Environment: real
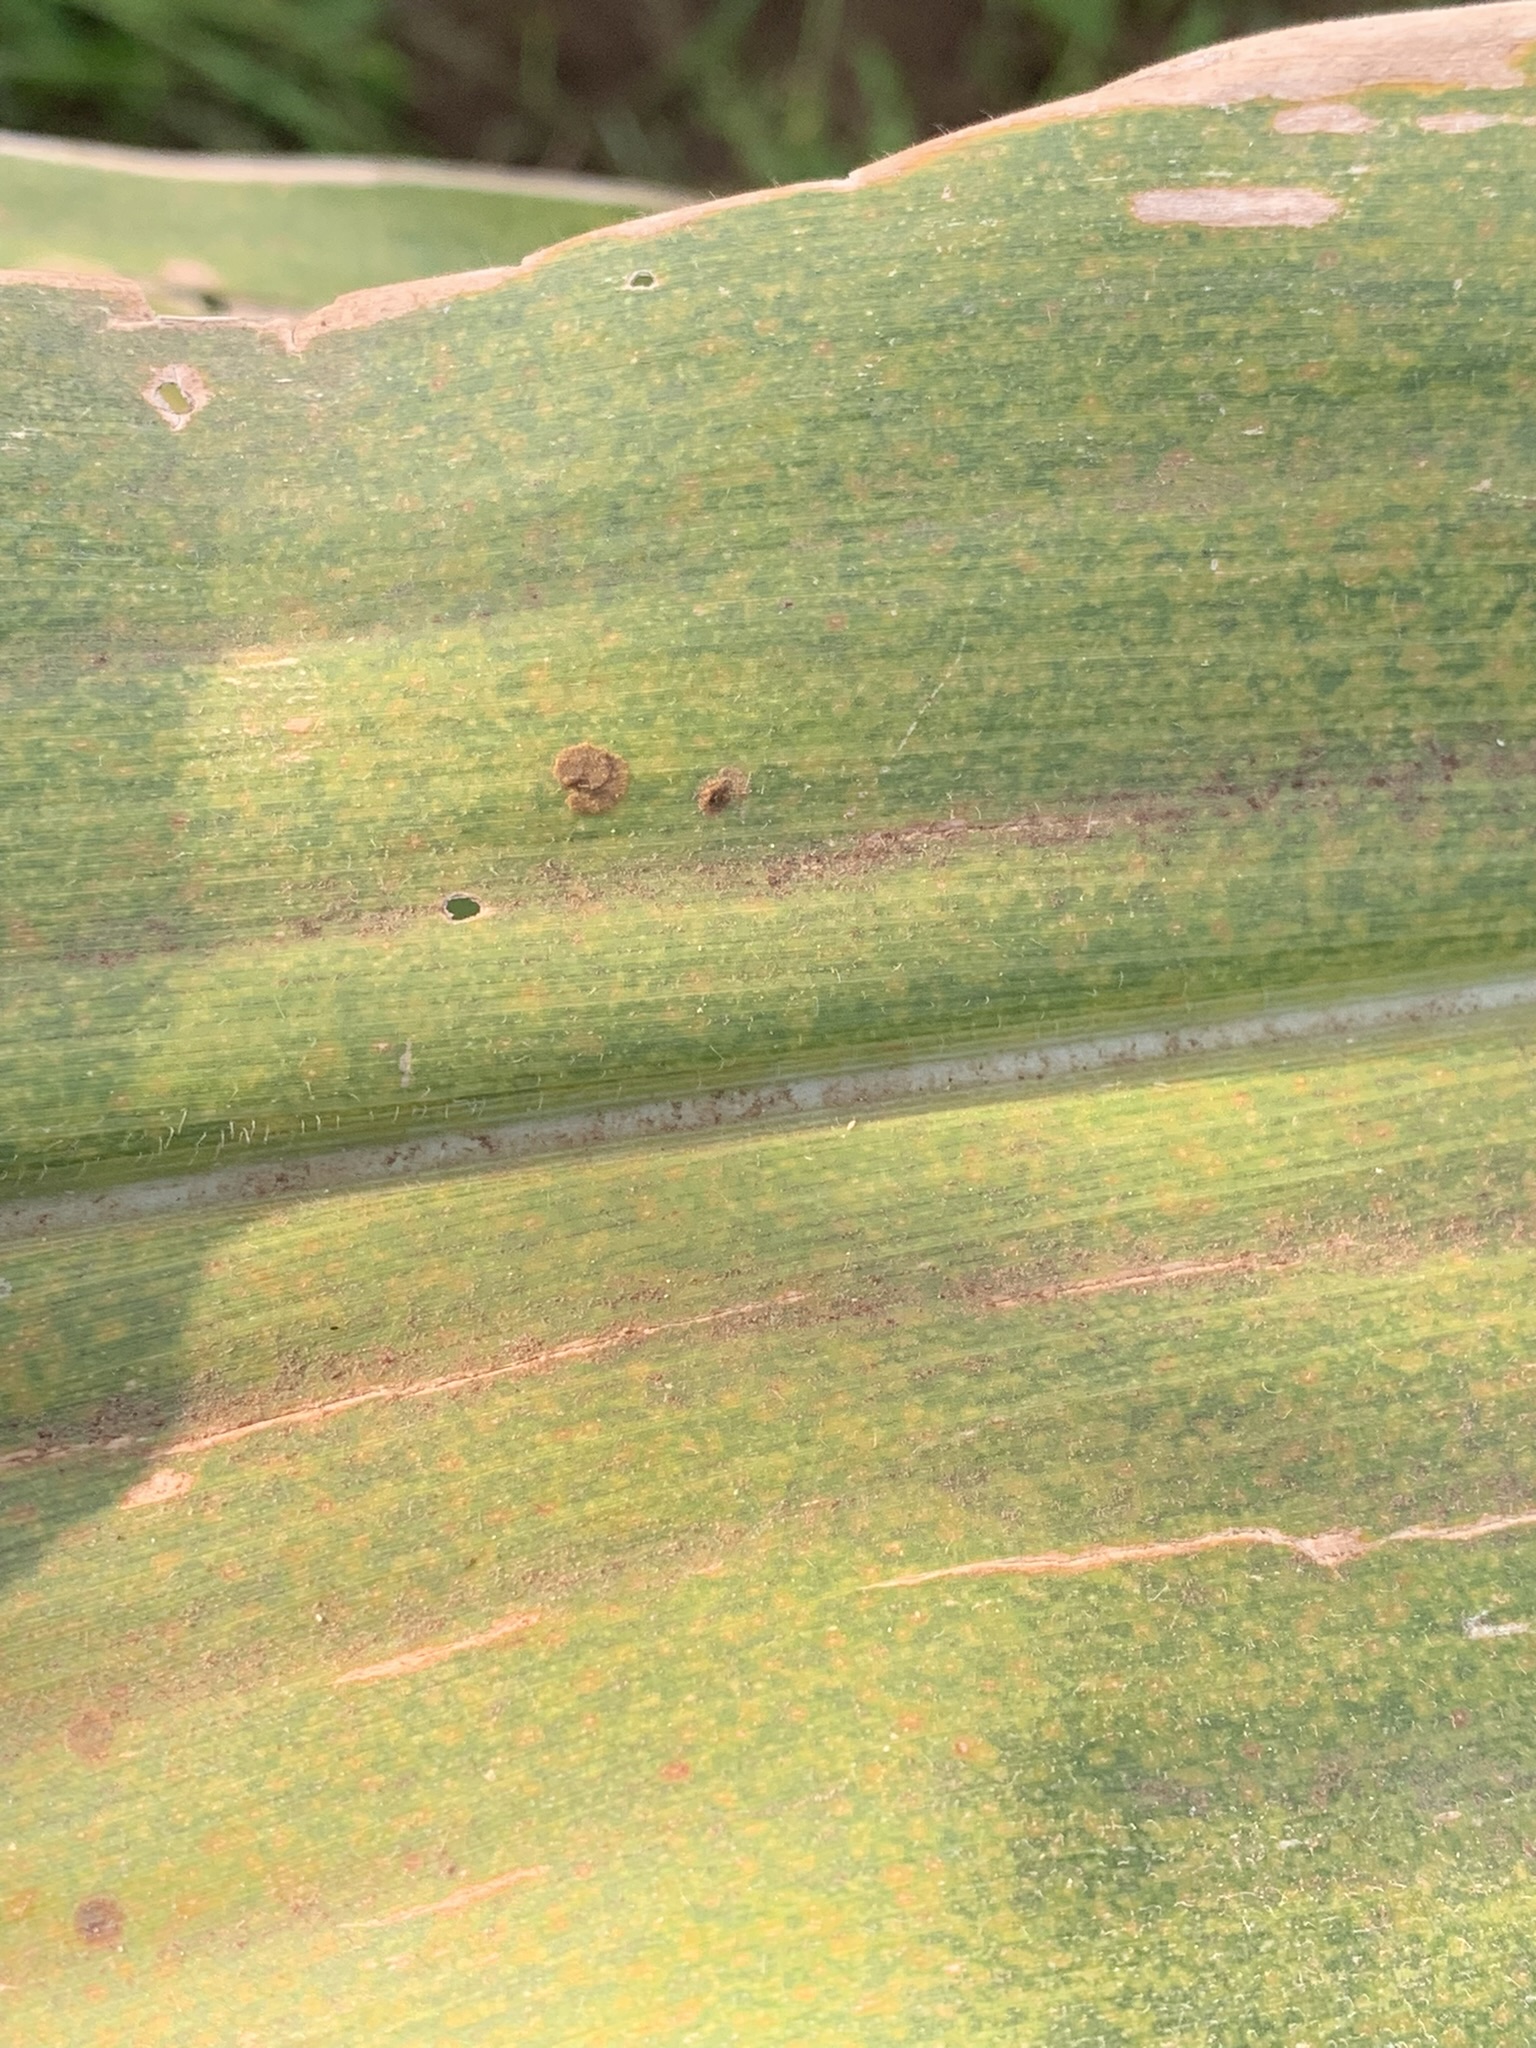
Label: lethal_necrosis